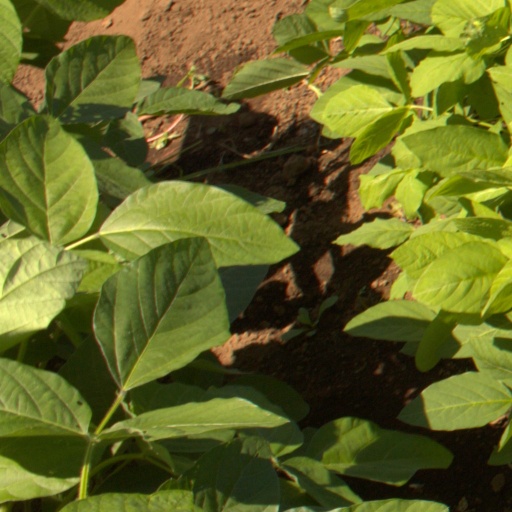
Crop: soybean